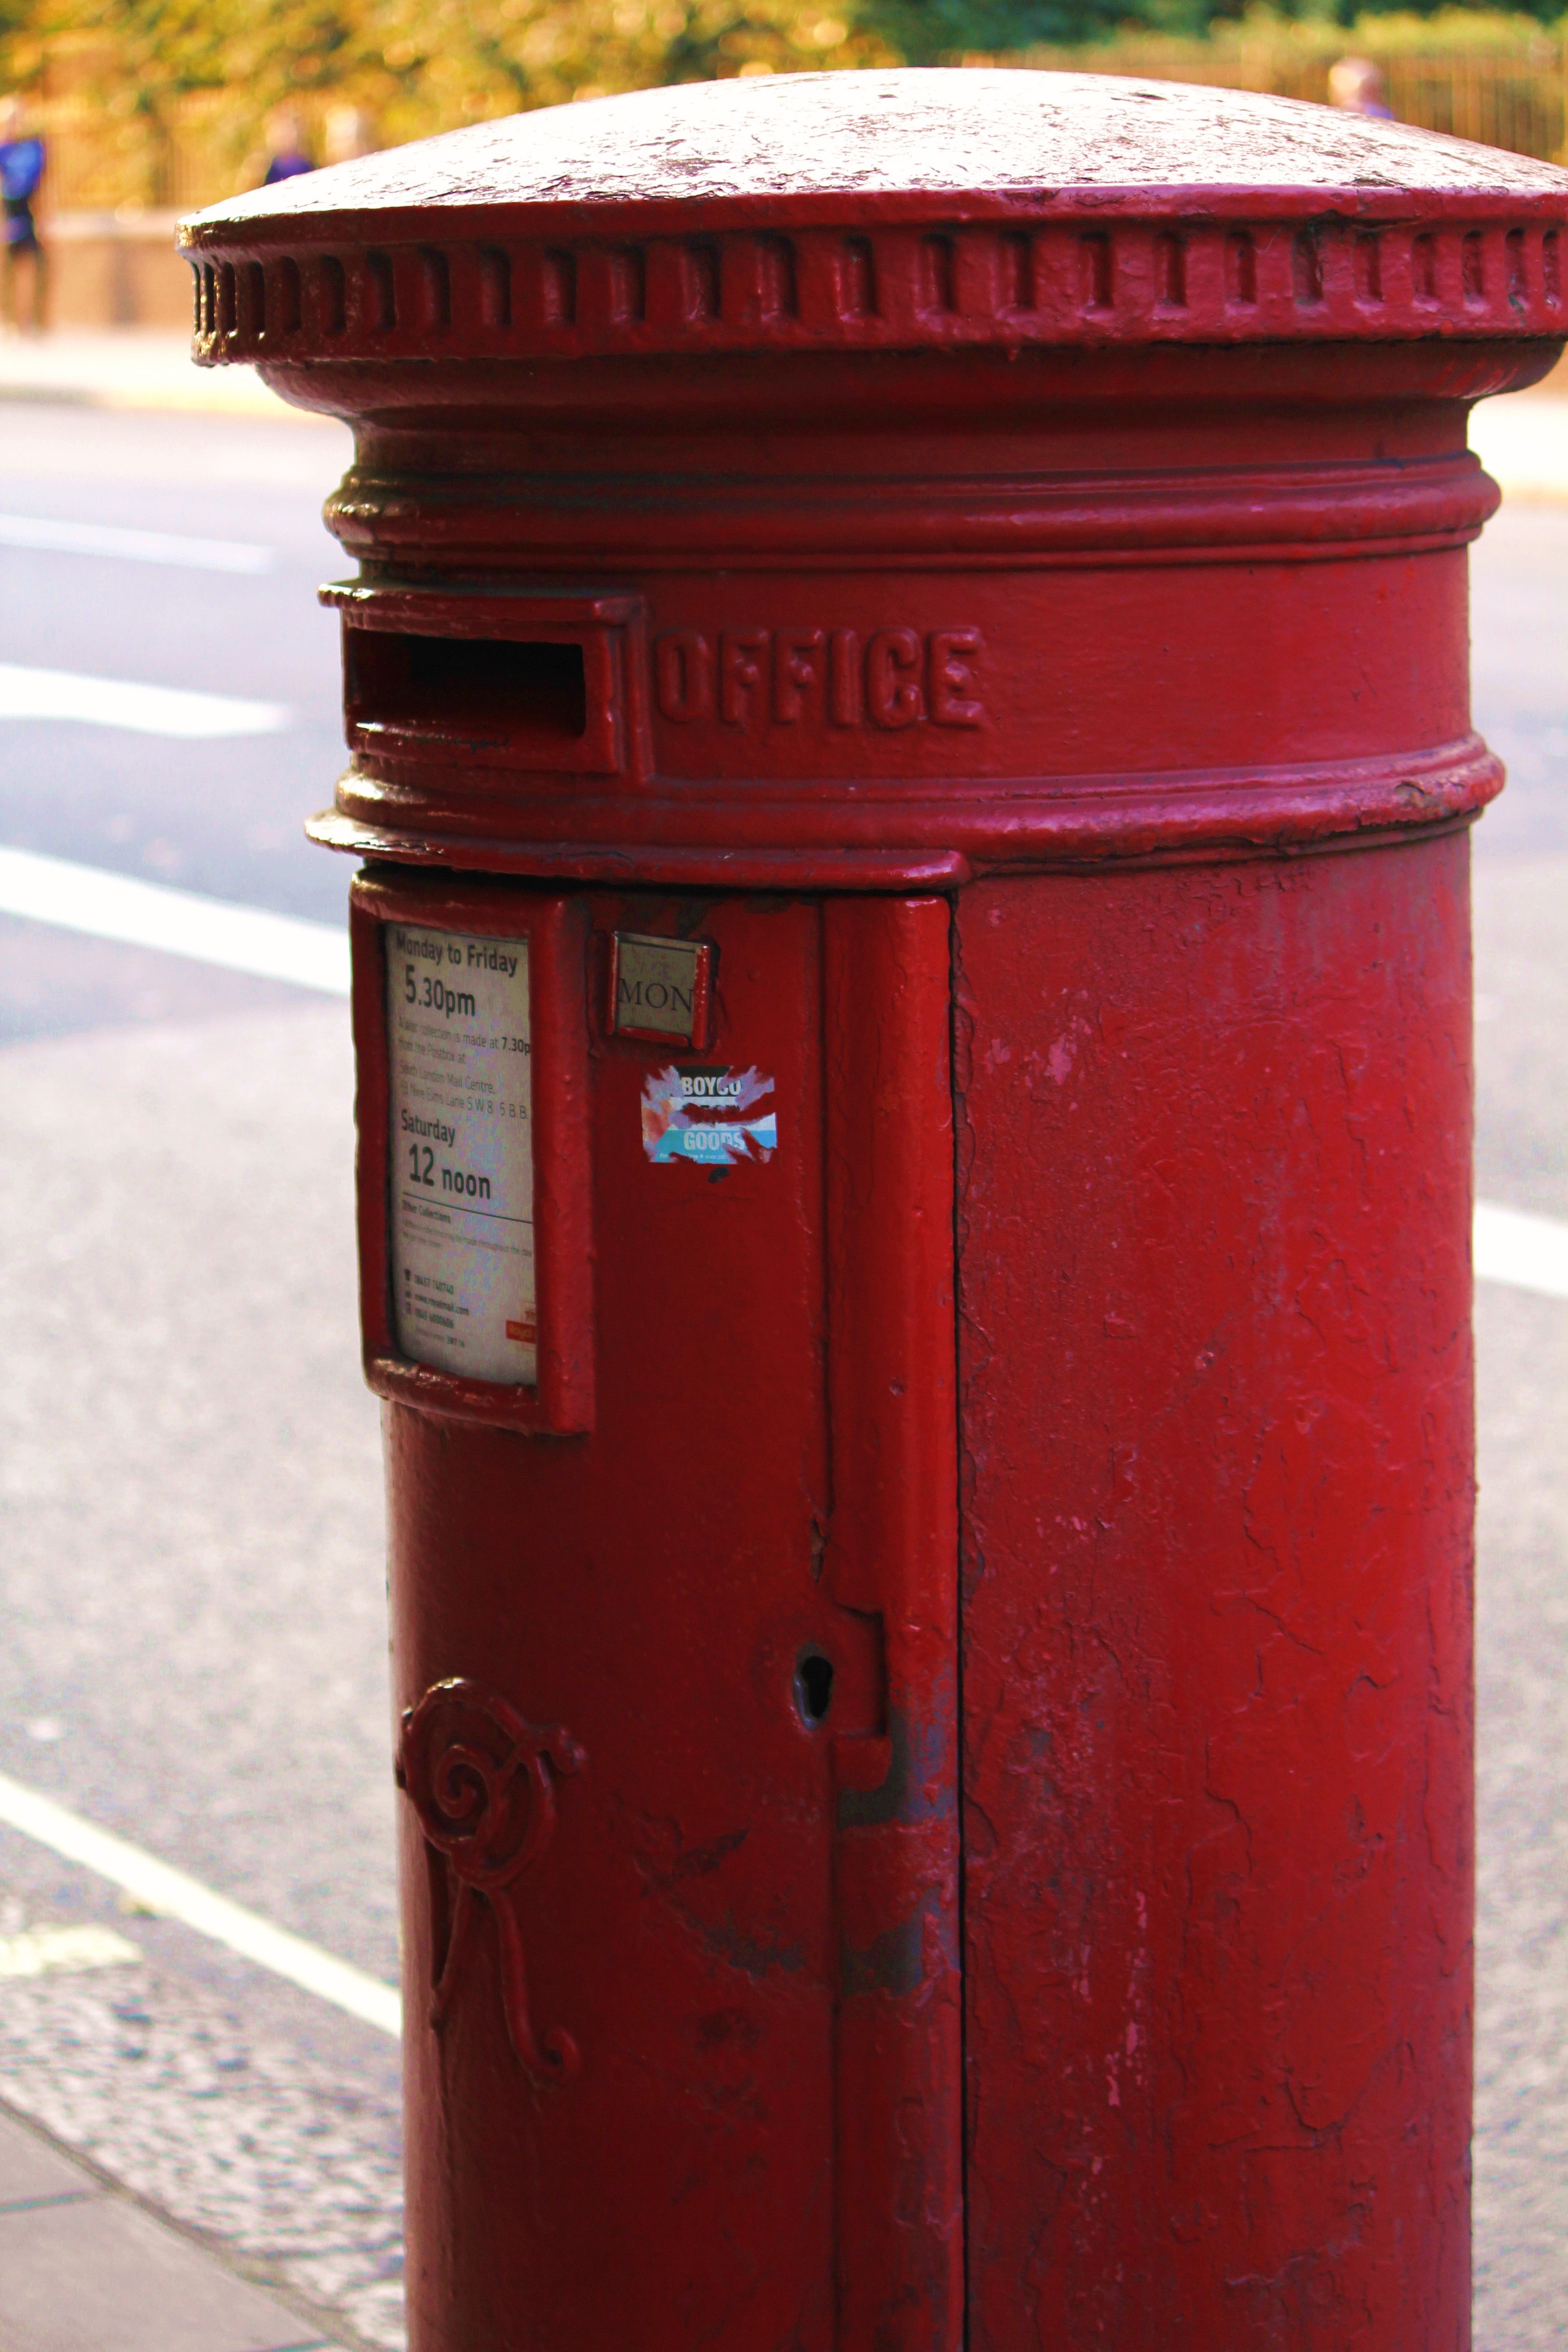
post, pillar, column, red, metal, letter box, letter boxes, waste container, man made object, post box